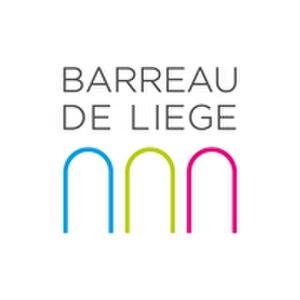
Barreau de LIège
Le barreau de Liège est actuellement composé de 944 avocats qui se décomposent en 795 avocats inscrits au tableau de l'Ordre, un avocat Communautaire et 148 avocats stagiaires. Il compte également 39 avocats établis principalement dans un autre barreau mais possédant un cabinet secondaire à Liège et 245 avocats honoraires.